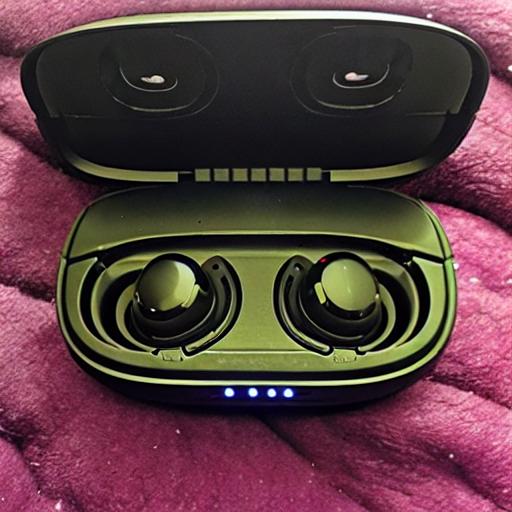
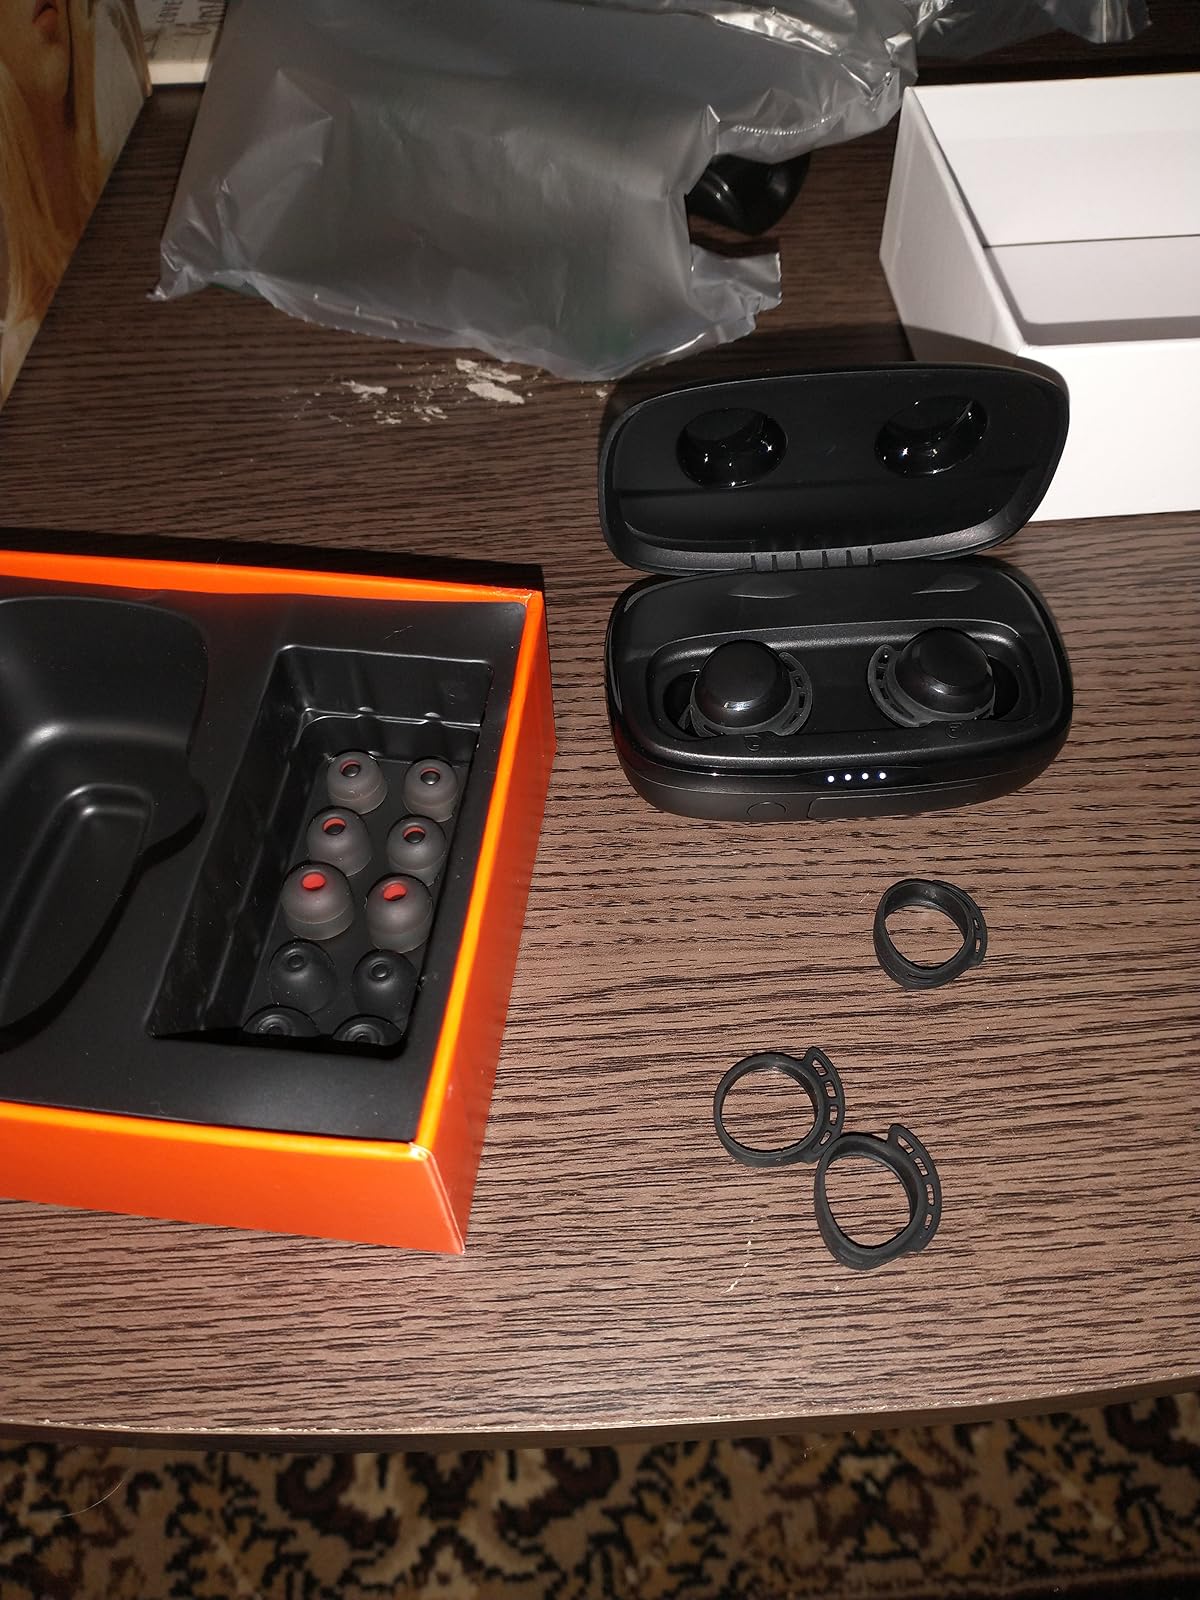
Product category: earbuds
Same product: no